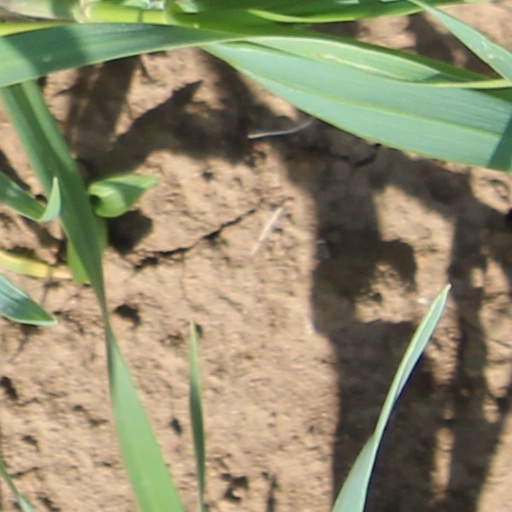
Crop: wheat